Golden Heart

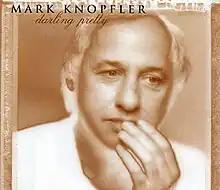
Darling Pretty

"Darling Pretty" is the first single from the album. It reached number 33 in the UK Singles Chart, and was featured in the 1996 film "Twister". "Gravy Train", the second track on the maxi-single, was featured in the 2001 film "America's Sweethearts".